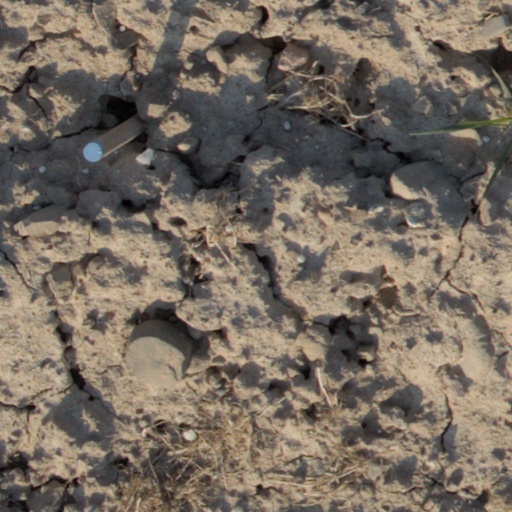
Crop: wheat